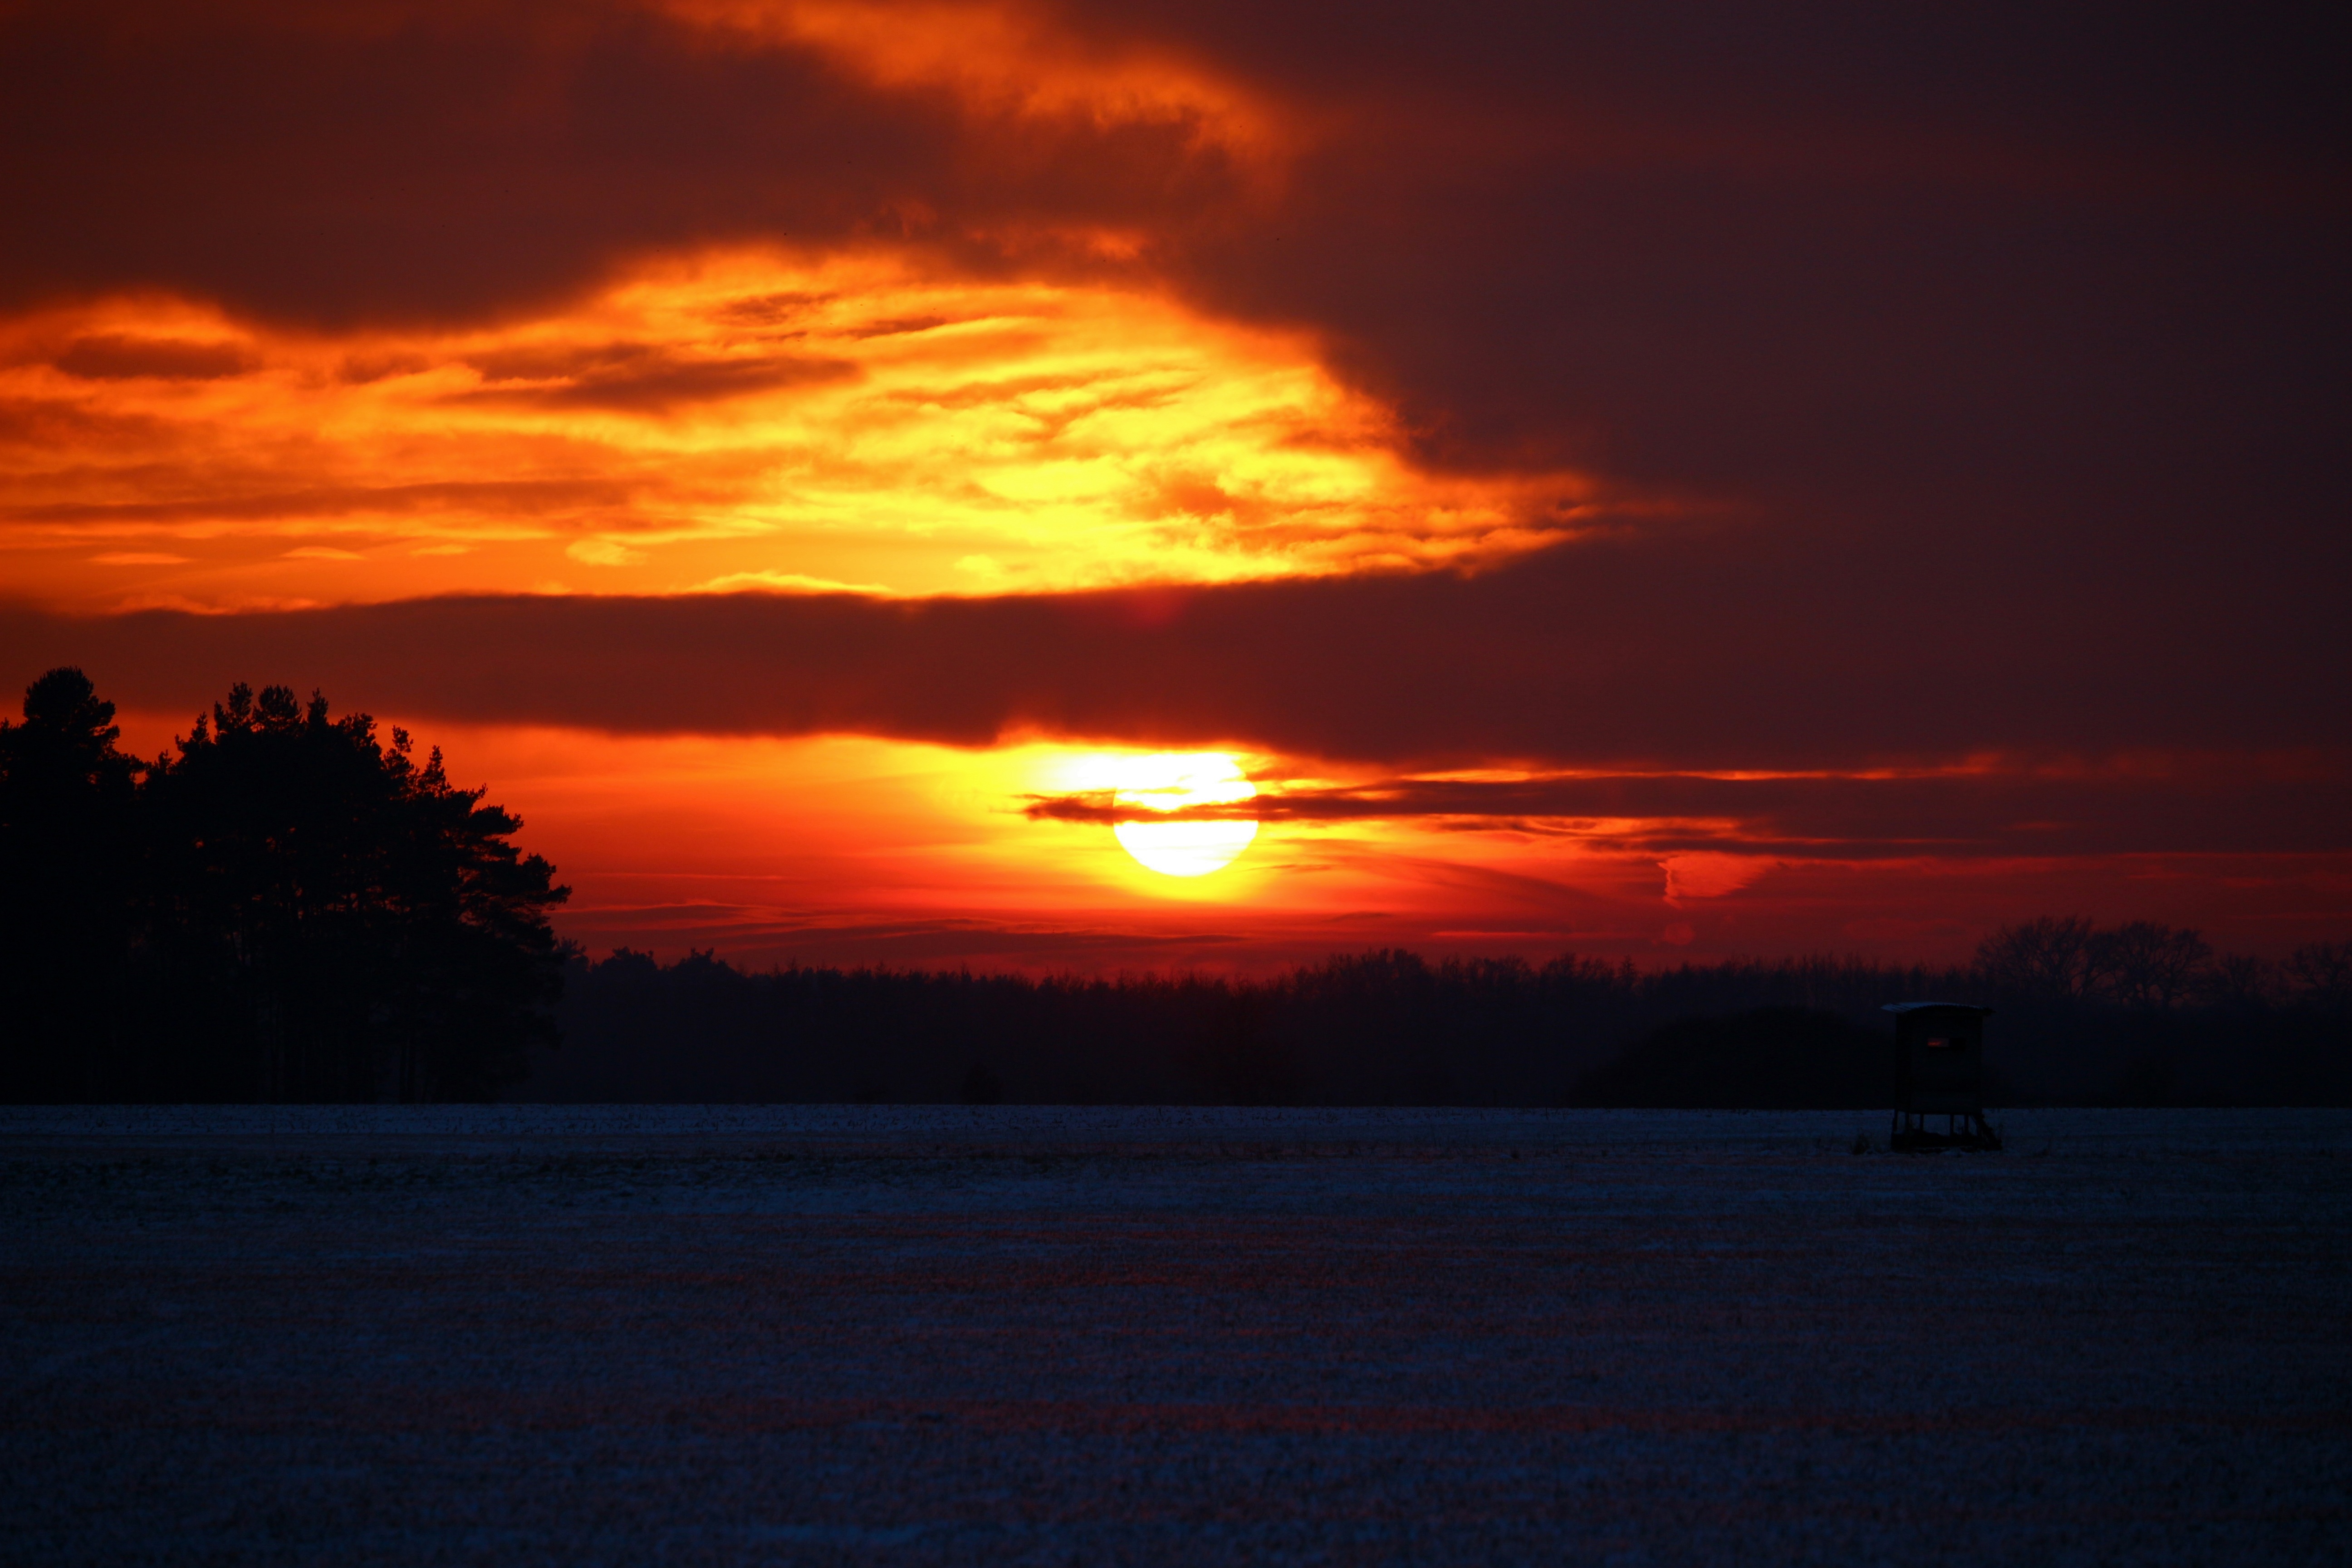
sea, horizon, snow, winter, cloud, sky, sun, sunrise, sunset, morning, dawn, atmosphere, dusk, evening, wintry, afterglow, red sky at morning